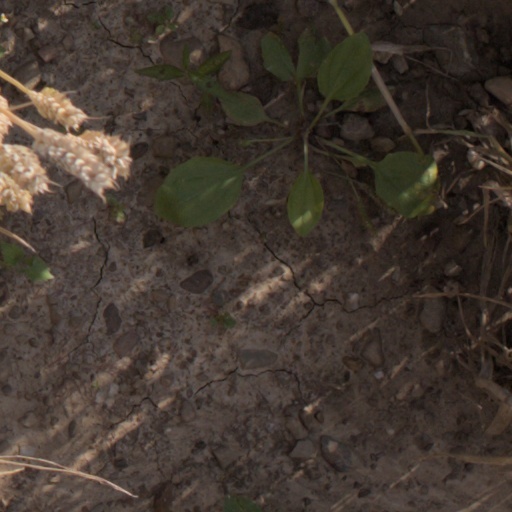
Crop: wheat